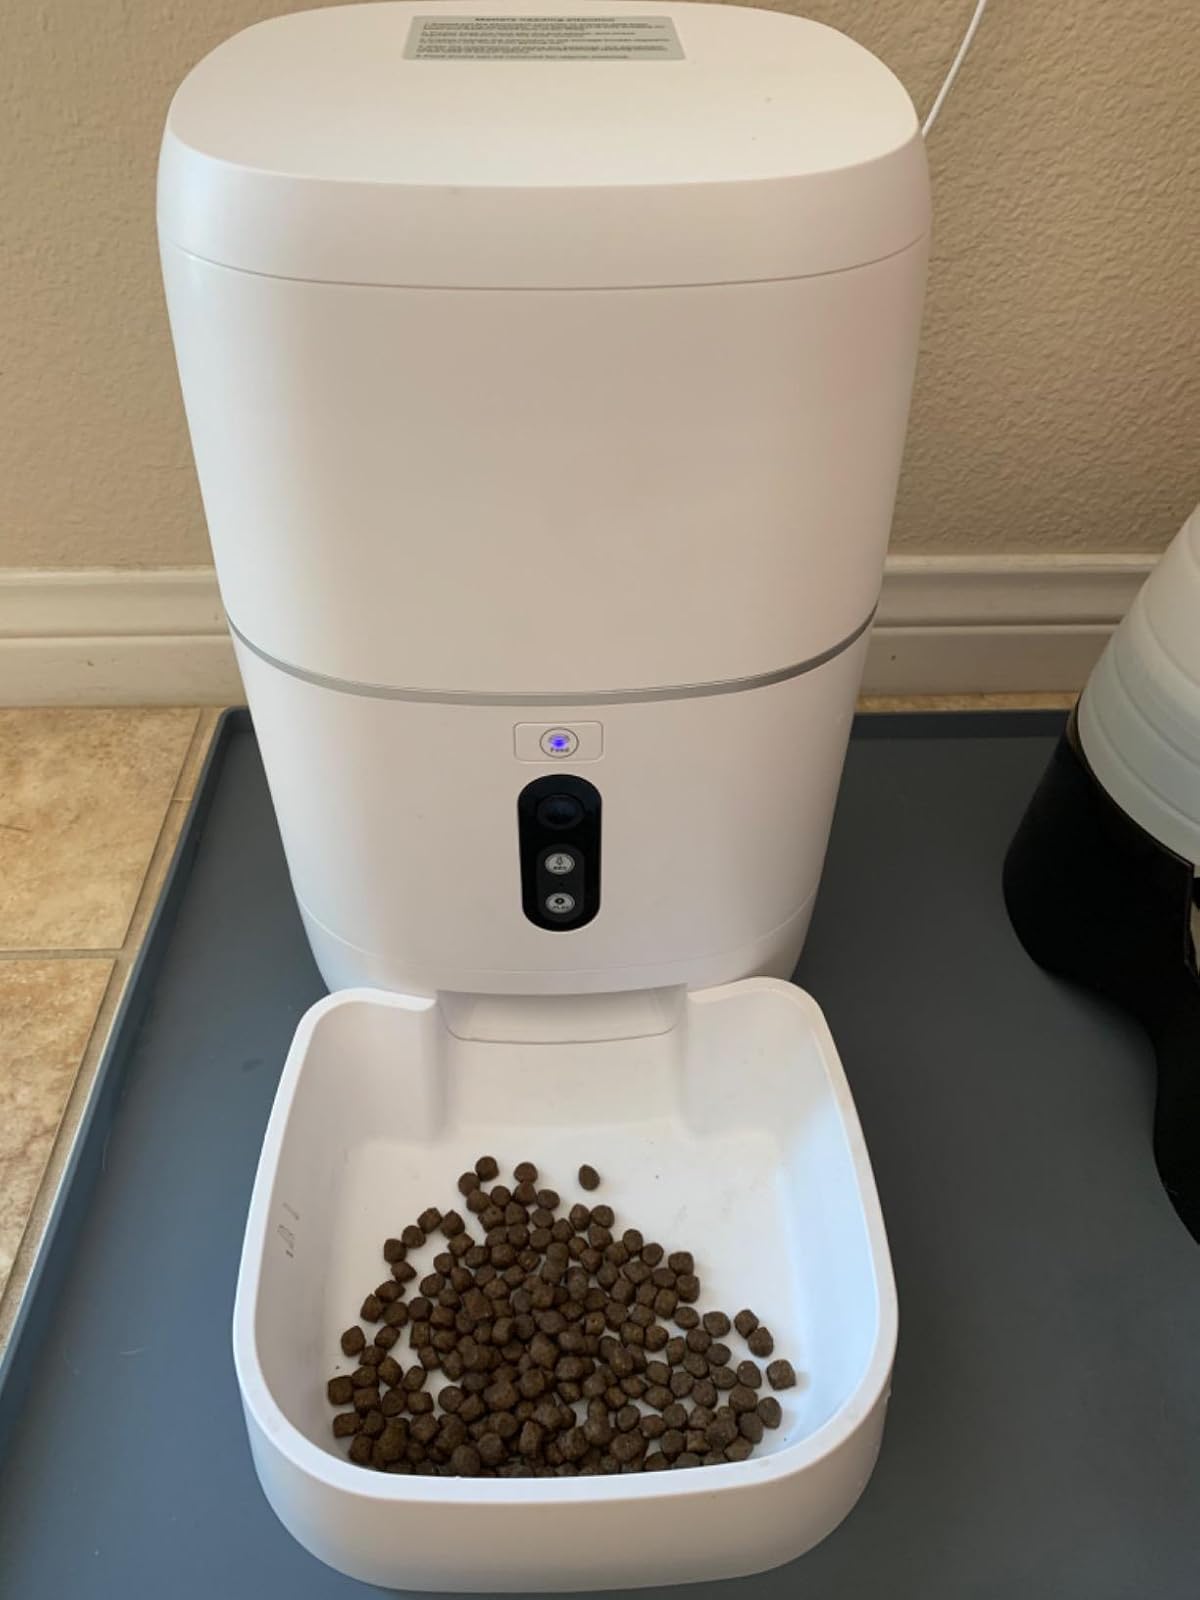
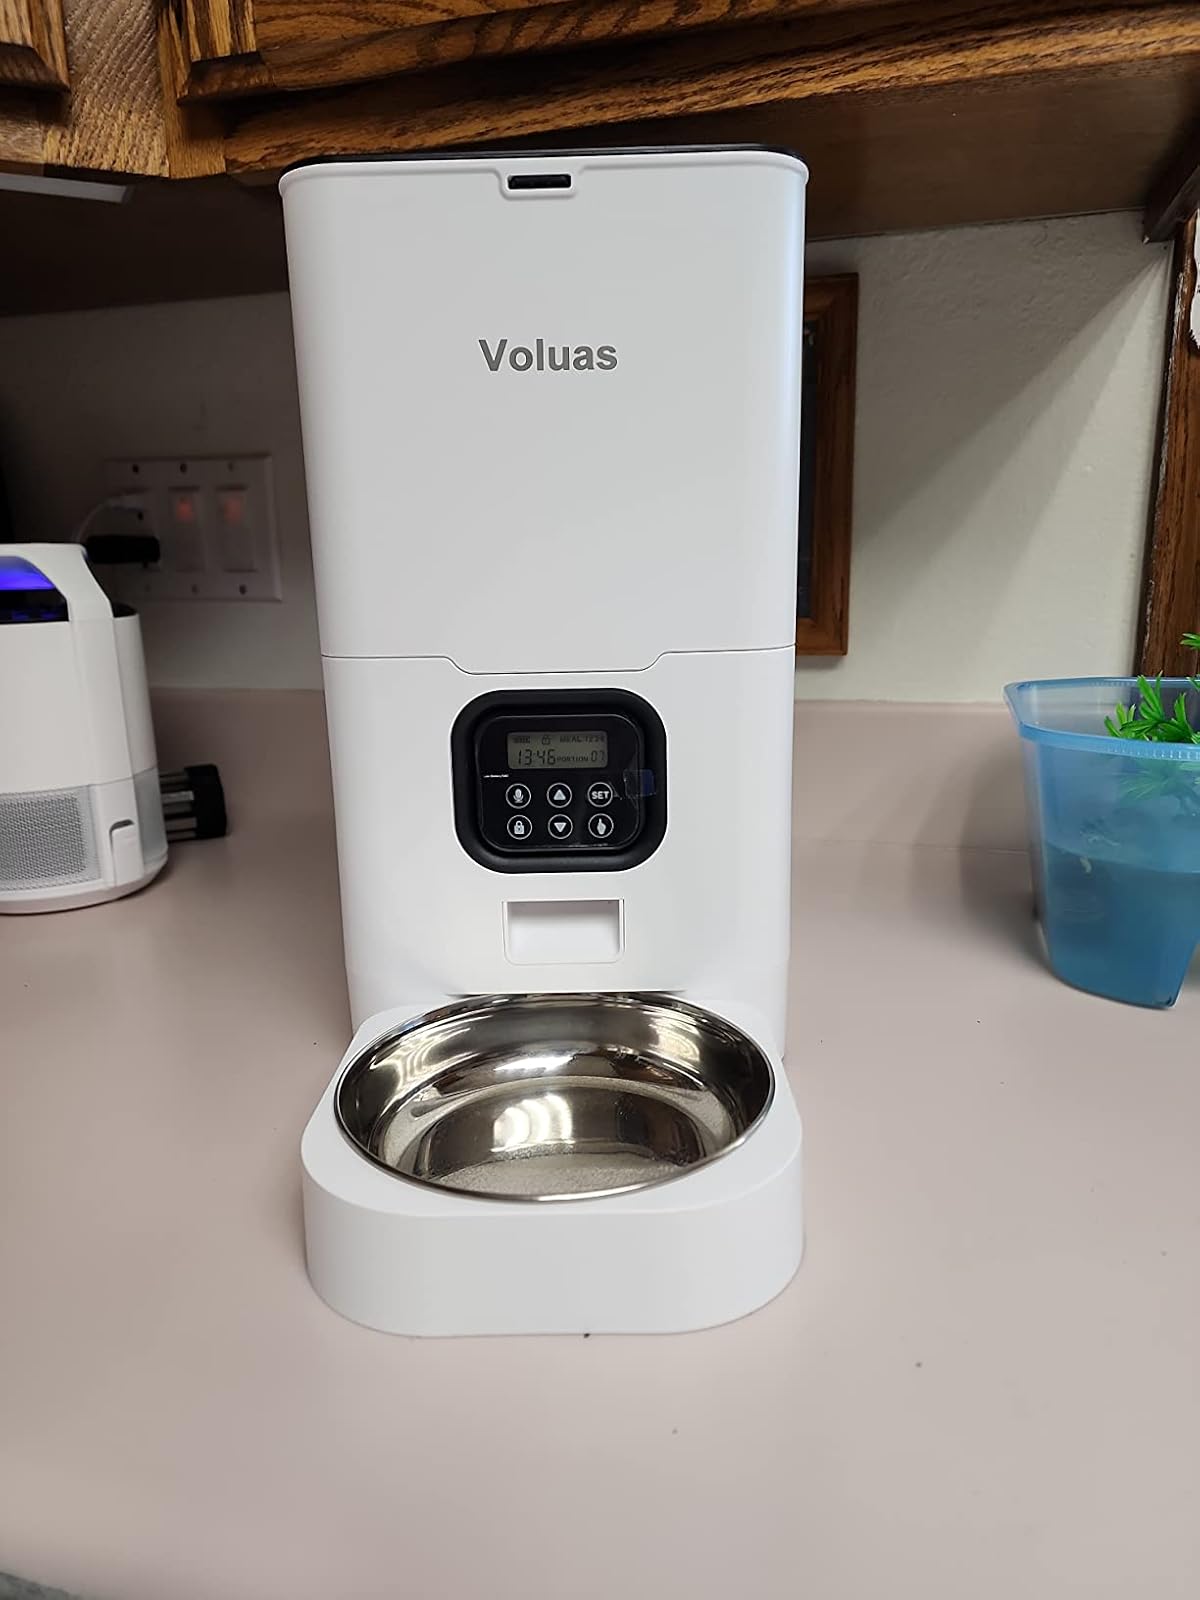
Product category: items_feeder
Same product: no